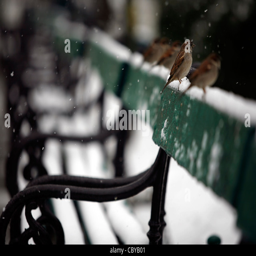
common sparrows on a snowed bench